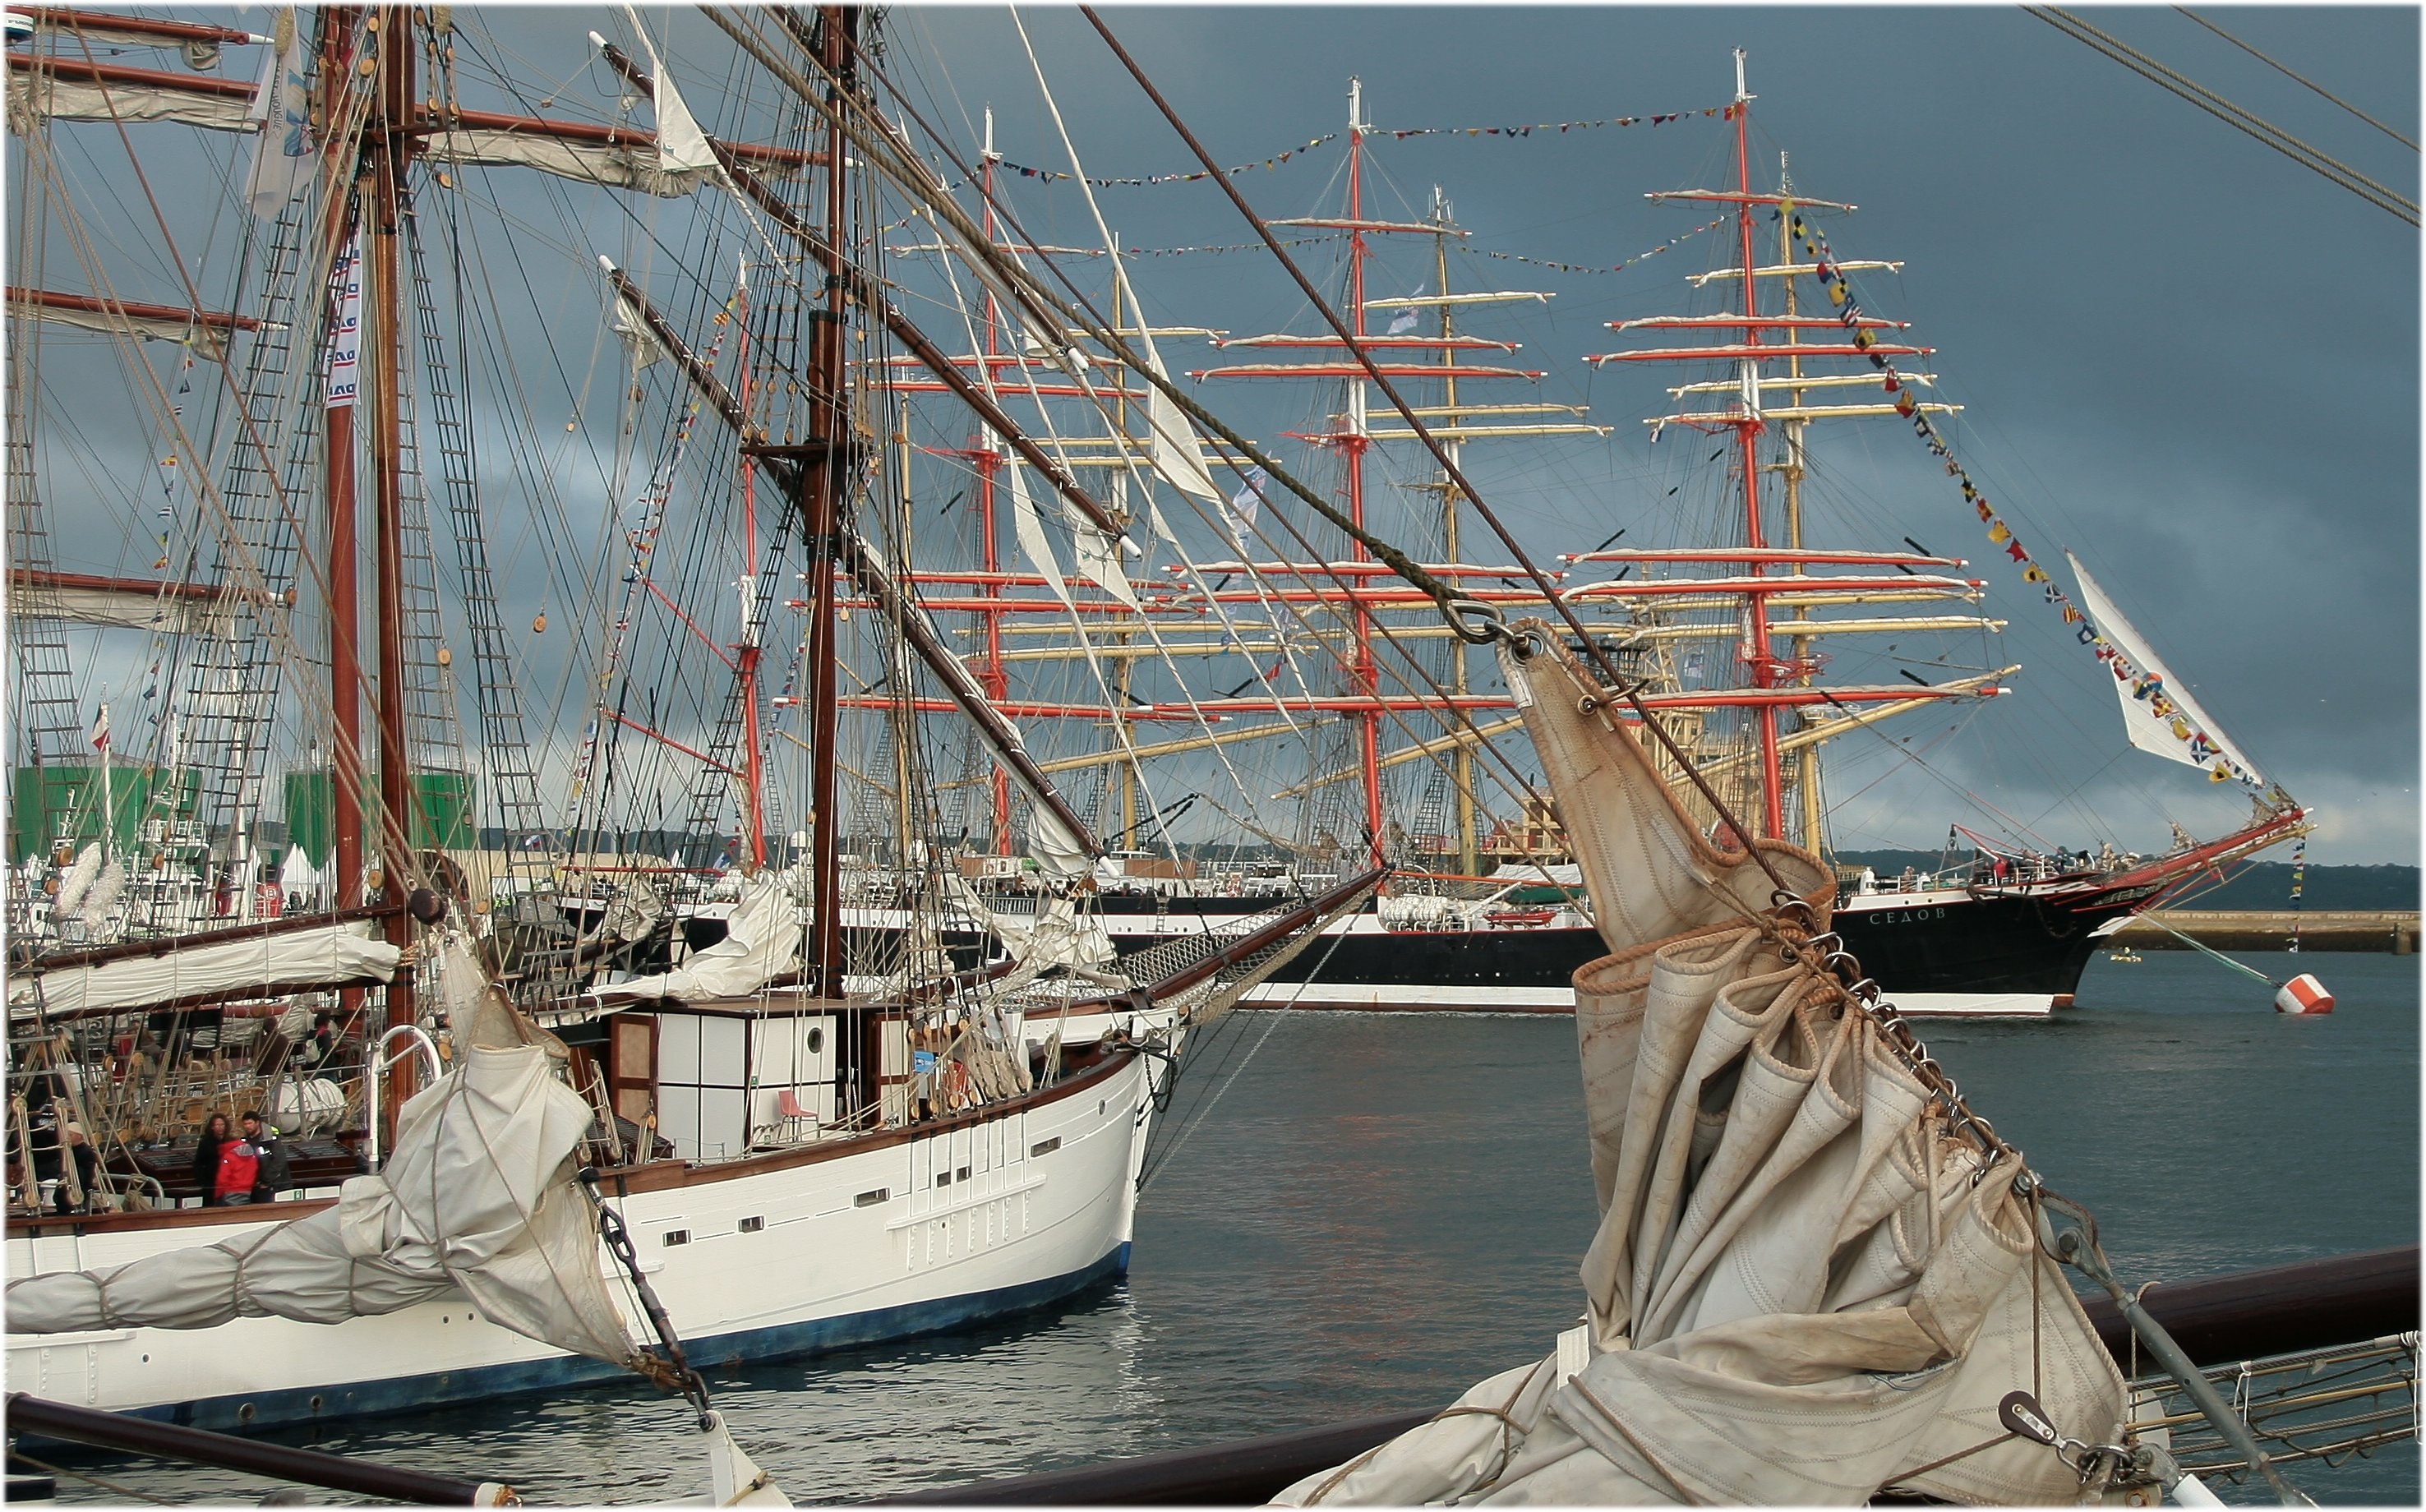
dock, boat, ship, vehicle, mast, harbor, marina, port, sailboat, cool image, boating, sail, marine, clipper, cool photo, watercraft, schooner, windjammer, barque, frigate, brig, sailing ship, flagship, galeas, training ship, tall ship, galleon, brest, full rigged ship, brest 2012, ship of the line, caravel, brigantine, fluyt, barquentine, carrack, manila galleon, east indiaman, yawl, ship replica, victory ship, baltimore clipper, first rate, steam frigate